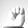
ASL letter: M